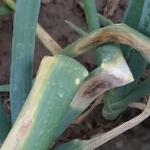
Crop: Onion
Condition: alternaria-d